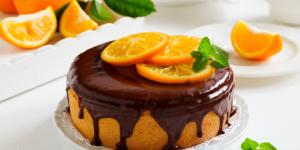
pan de naranja